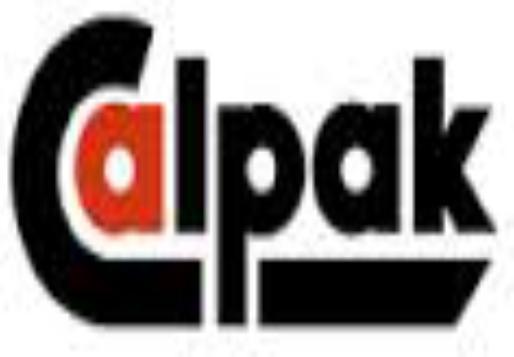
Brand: calpak
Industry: Others